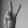
ASL letter: V